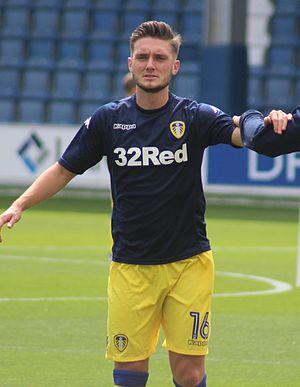
Matthew « Matt » Jacob Grimes, né le 25 juillet 1995 à Exeter, est un footballeur anglais qui évolue au poste de milieu de terrain à Swansea City.